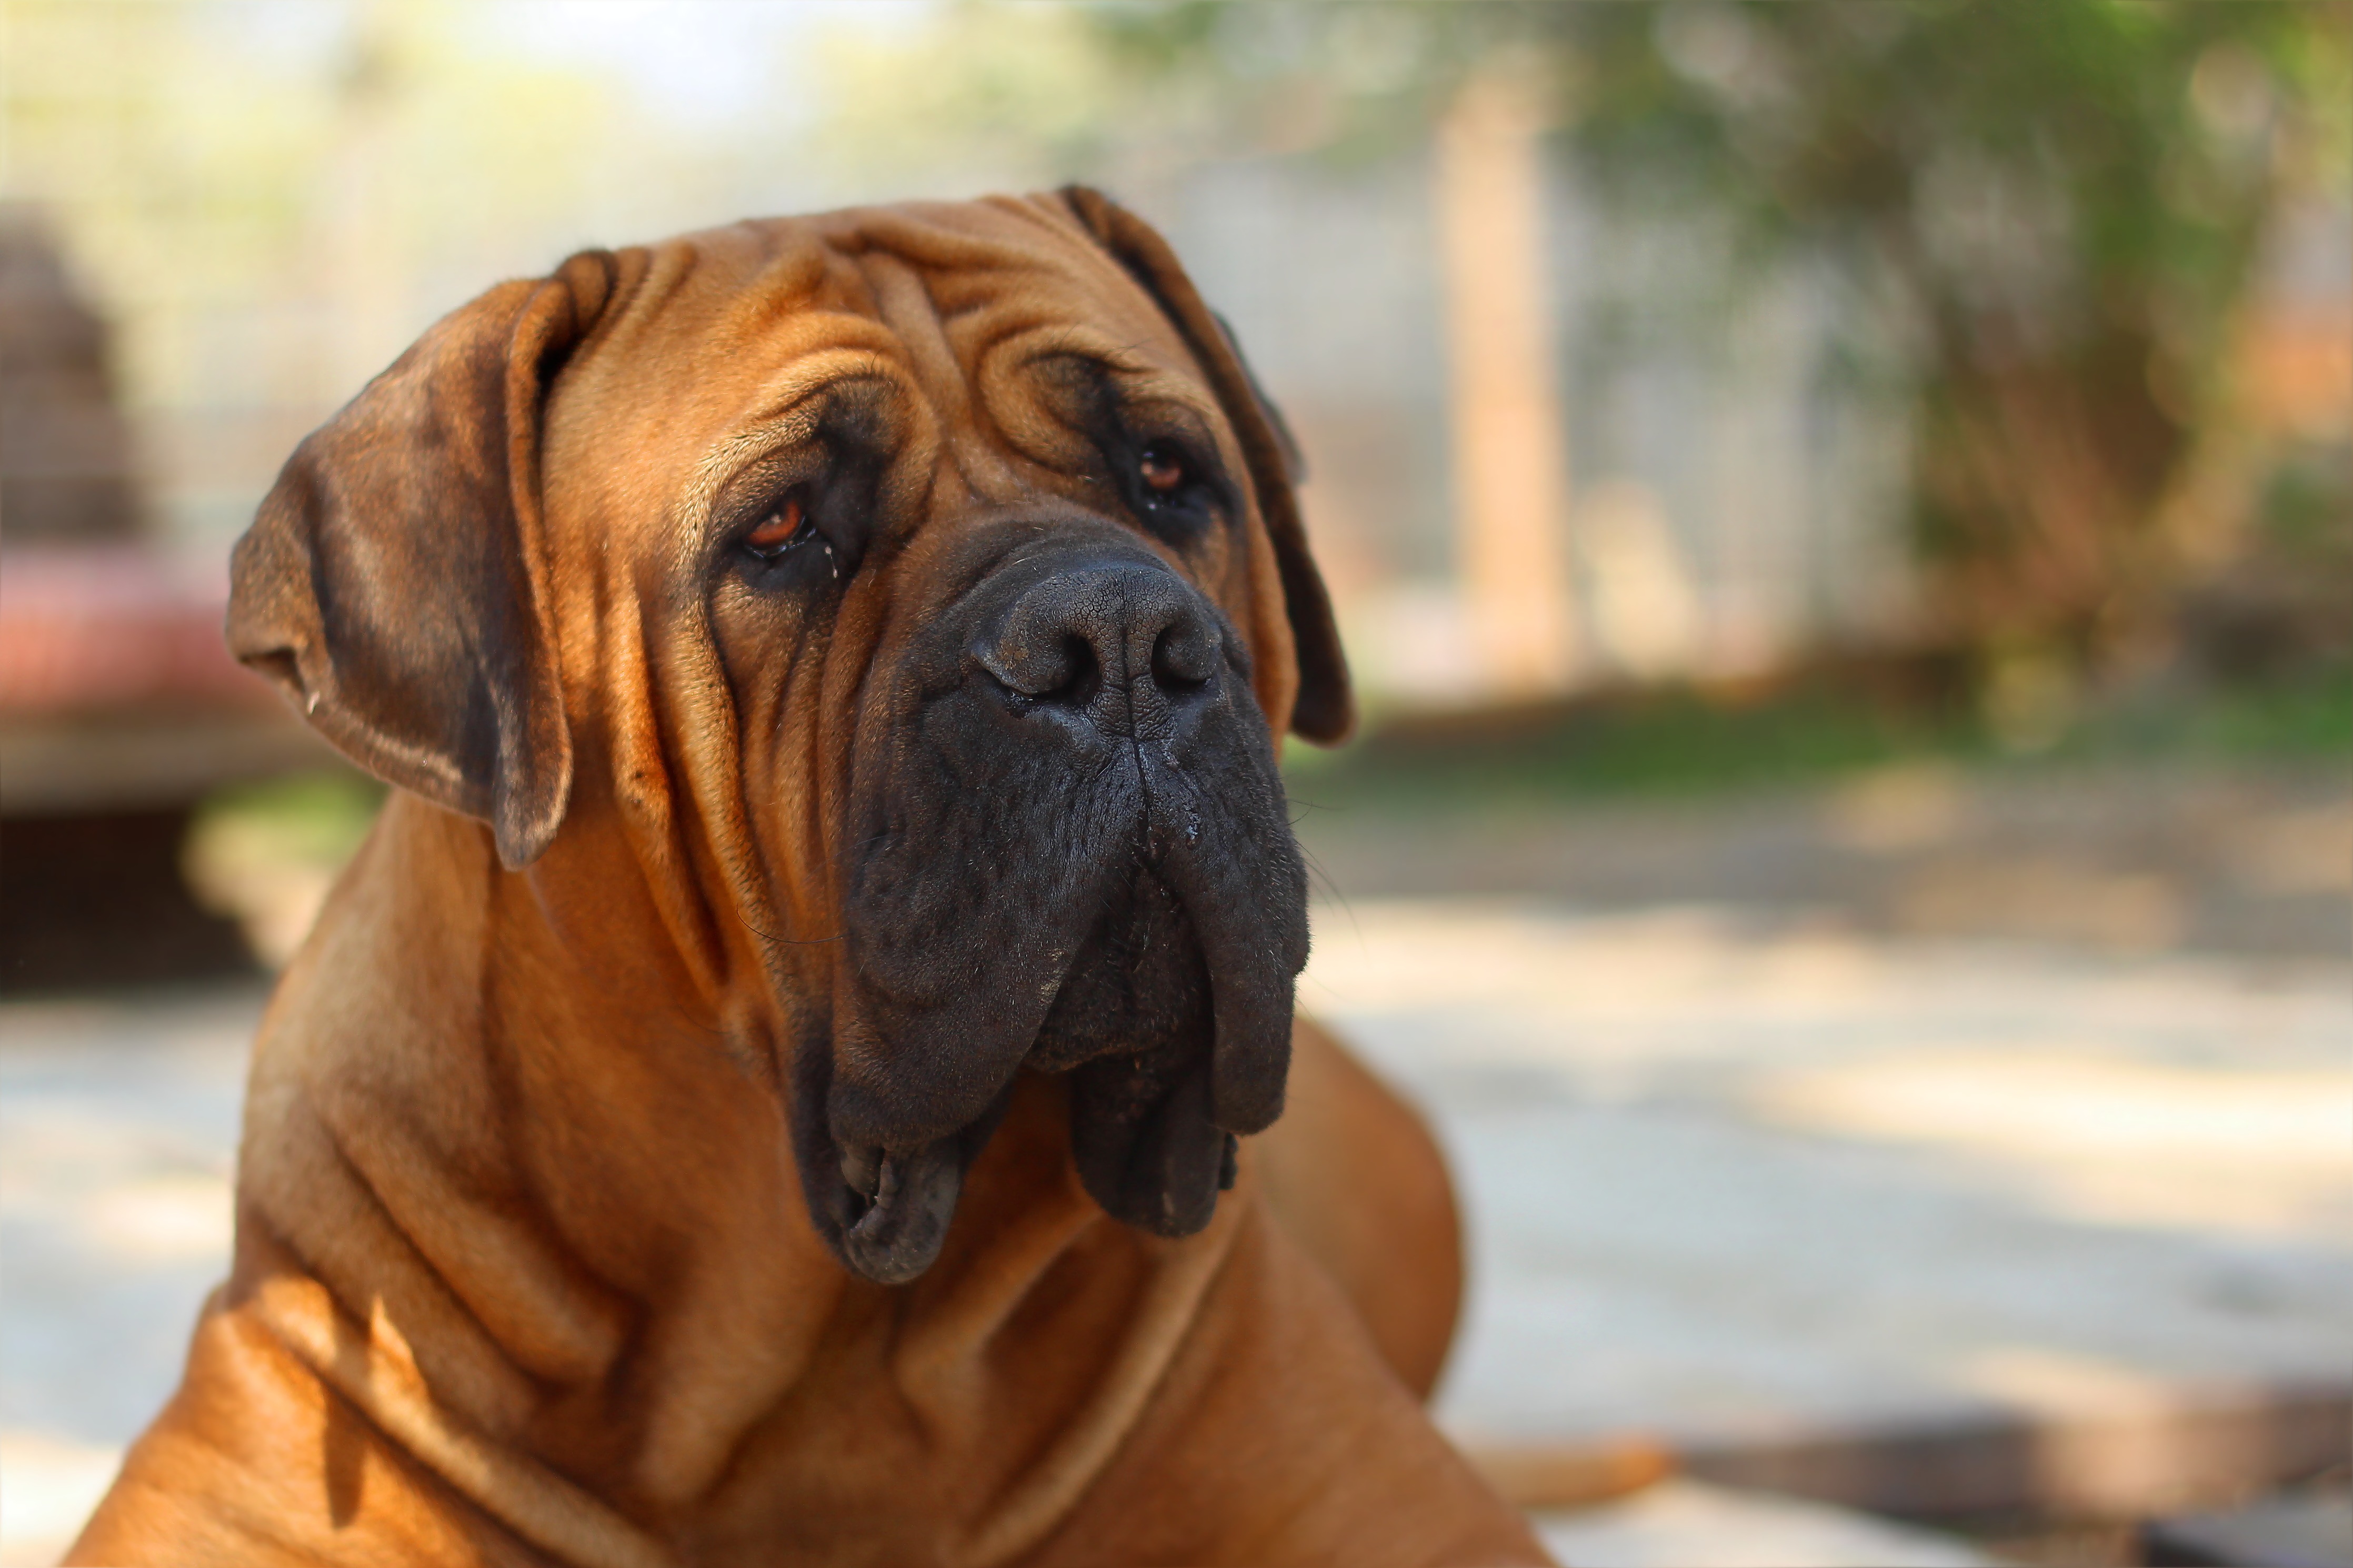
puppy, dog, animal, mammal, beast, vertebrate, dog breed, guard dog, mastiff, bullmastiff, boerboel, dogue de bordeaux, dog like mammal, carnivoran, peanut bulldog, tosa, american mastiff